Saint Meinhard

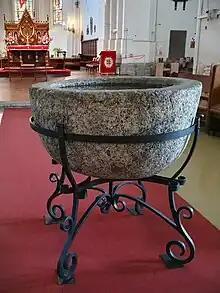
Baptismal font of Saint Meinhard (Riga, 2023)

When he briefly returned to Germany in 1186, Meinhard was consecrated as Bishop of Üxküll (present-day Ikšķile, Latvia) by Hartwig of Uthlede, Archbishop of Bremen. The new bishopric was confirmed by Pope Clement III in September 1188. In 1190, Clement III allowed any monk to join Meinhard's mission. New Pope Celestine III showed more enthusiastic support for the mission in his letter in April 1193, authorizing active missionary recruitment, making exceptions to rules governing monks' food and clothing, and granting indulgences to those who joined the mission. Among the recruits was Theodorich from Loccum Abbey, who started a mission in Turaida (German: "Treyden"). Meinhard initially converted the pagans by peaceful means, but faced with resistance and apostasy, he turned to the idea of a crusade.